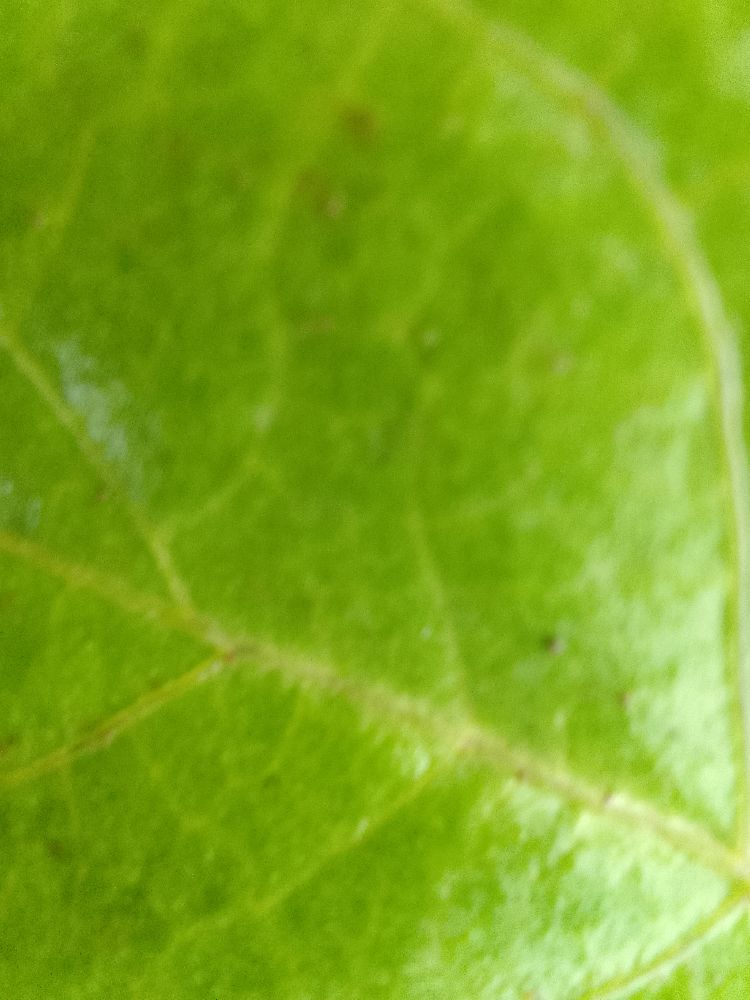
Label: healthy